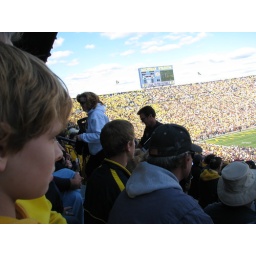
So, I'm sitting in our seats watching people go by and, hmmmm, that guy looks sort of famous....